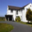
Label: house